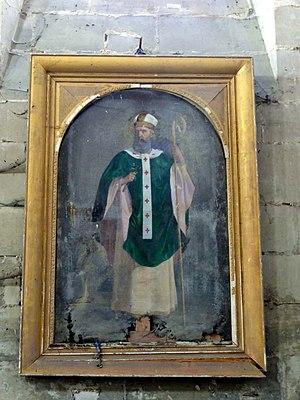
Mobilier de l'église (voir titre).
L'église Saint-Éloi est une église catholique paroissiale située à Monchy-Saint-Éloi, en France. Elle conserve son clocher et son chœur romans du second quart du XIIᵉ siècle. L'intérieur a perdu presque toute son authenticité lors d'une lourde restauration à la fin du XIXᵉ siècle, qui explique que l'édifice n'est pas classé ou inscrit au titre des monuments historiques. Il est néanmoins intéressant pour son parti architectural, avec une voûte d'ogives archaïque pour la base du clocher, une voûte en berceau pour le chœur, et un chevet éclairé par un triplet ; ainsi en tant que témoin de l'évolution de l'édifice. En effet, il y reste les traces des ouvertures anciennes, bouchées en partie au dernier quart du XIIᵉ siècle, quand une nef et un chœur plus spacieux sont ajoutés au nord de l'édifice roman, dans le style gothique primitif. L'église Saint-Éloi devient ainsi un édifice à double vaisseau. Le chœur est partiellement reconstruit en 1667, et est également concerné par la restauration de la fin du XIXᵉ siècle. Il conserve un retable de pierre assez remarquable de la Renaissance, malheureusement privé de sa polychromie d'origine. Quelques éléments du mobilier sont classés.